The Collier Hour

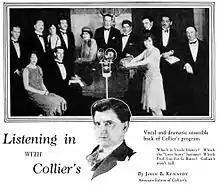
The uncredited ensemble presenting "The Collier Hour" in a feature story by John B. Kennedy, associate editor of "Collier's" (1930)

"The Collier Hour" offered adaptations of stories and serials from "Collier's" magazine in a calculated move to increase subscriptions and compete with "The Saturday Evening Post". Airing on the Wednesday prior to each week's distribution of the magazine, the program soon moved to 8:15pm on Sundays in order to avoid spoilers with dramatizations of stories simultaneously appearing in the magazine.